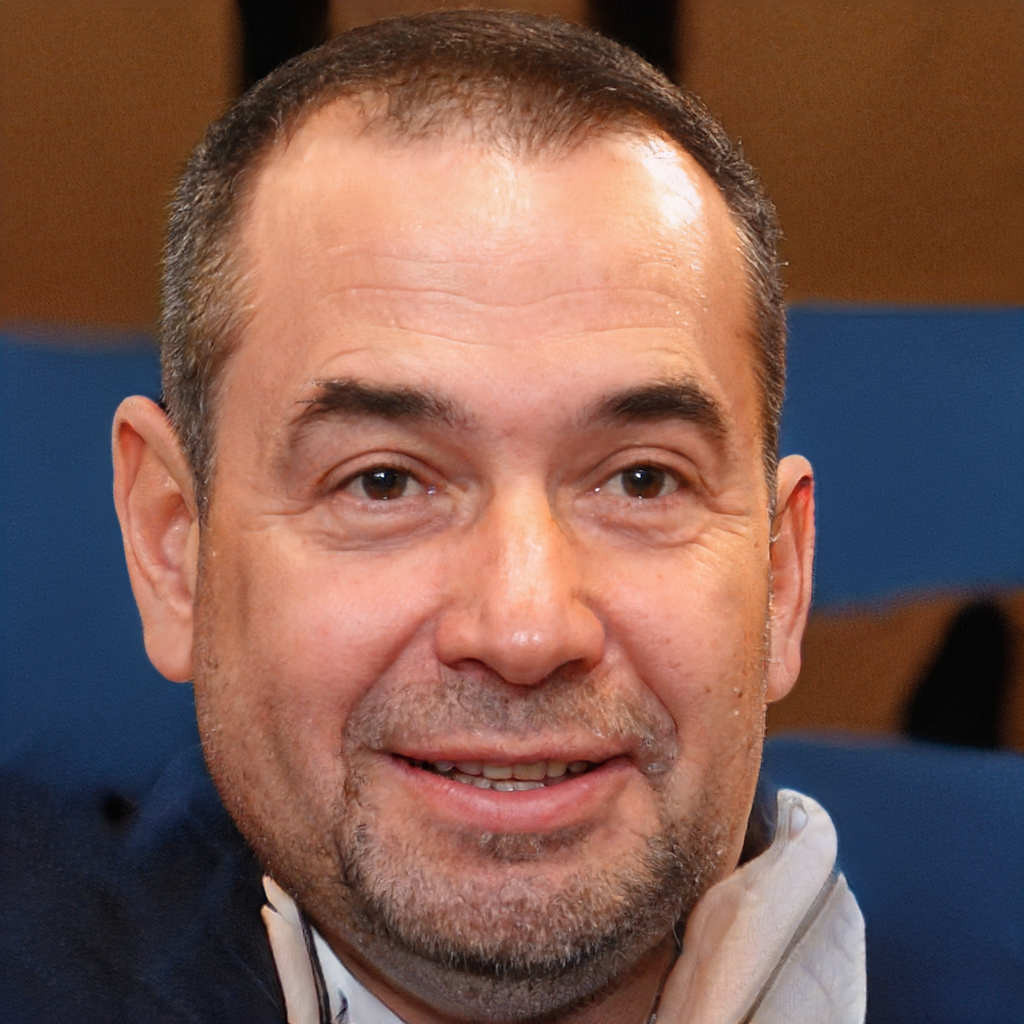
Gender: Male